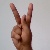
The image shows a hand gesture representing the letter 'K' in Indian Sign Language.